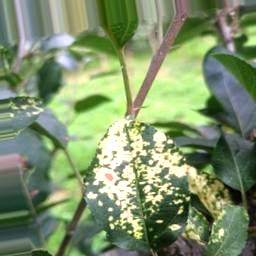
Label: Apple_Mosaic